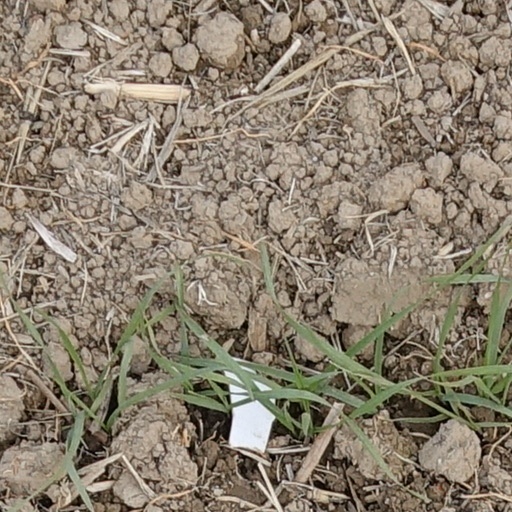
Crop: wheat